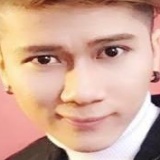
ca sĩ Leg